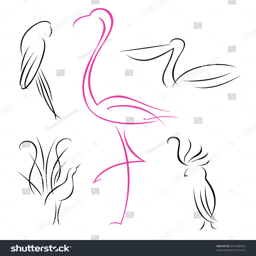
a set of birds drawn with curves